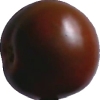
Label: tomato_maroon